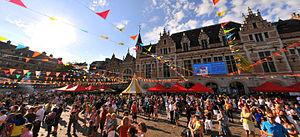
La Place du Théâtre (Schouwburgplein) à Courtrai pendant le festival d'été